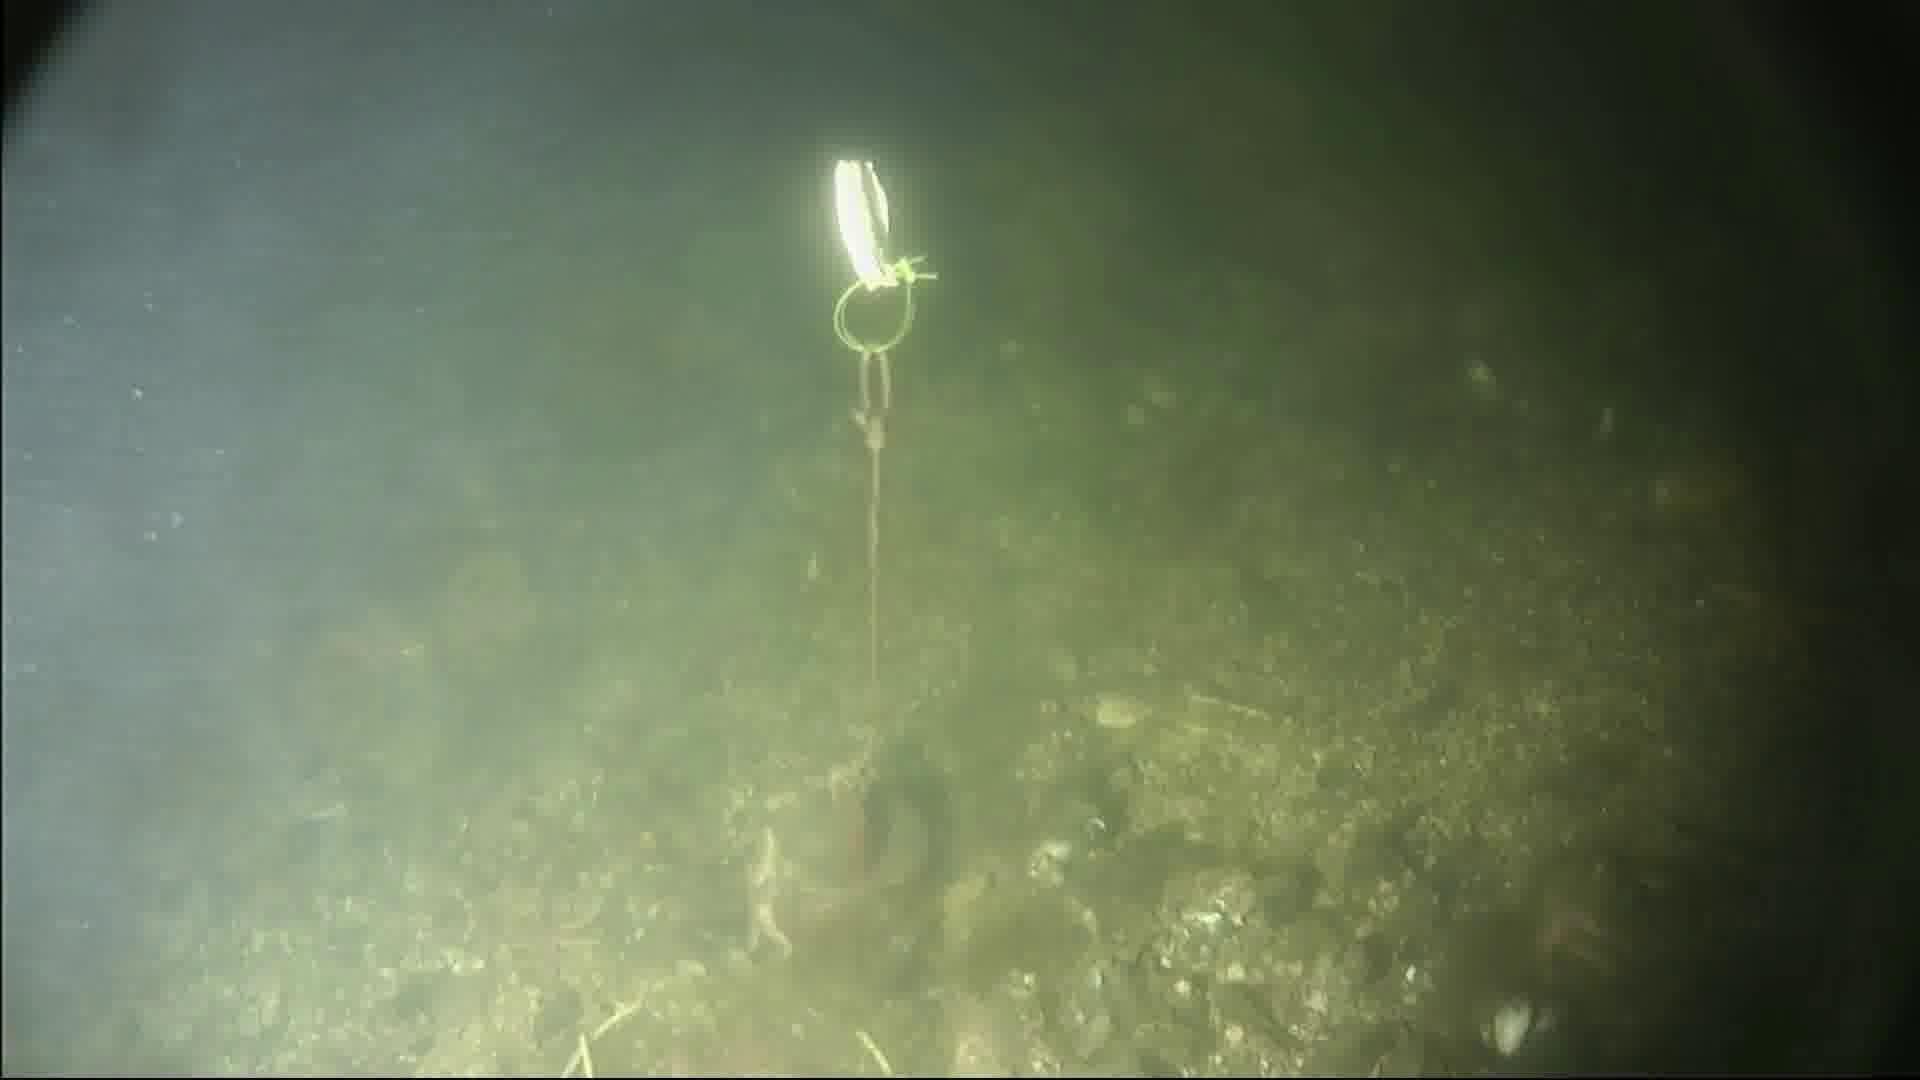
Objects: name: starfish